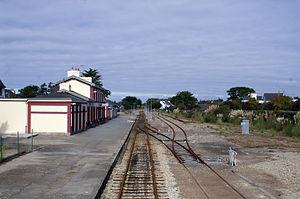
Vue d'ensemble de l'intérieur de la gare.
La gare de Quiberon est une gare ferroviaire française de la ligne d'Auray à Quiberon, située à proximité du centre-ville de la station balnéaire de Quiberon, dans le département du Morbihan, en région Bretagne.